Marie Gluesenkamp Perez

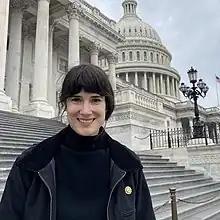
Gluesenkamp Perez outside the United States Capitol before her congressional inauguration

In 2022, Gluesenkamp Perez ran for the U.S. House of Representatives to represent Washington's 3rd congressional district. She advanced from Washington's nonpartisan blanket primary in which candidates from all parties are listed on the same primary ballot, and the top two finishers, regardless of party, move on to the general election. Gluesenkamp Perez finished first in the primary with 31% of the vote, while Republican Joe Kent came in second, narrowly defeating the incumbent, Republican Jaime Herrera Beutler, by 0.5%. Another Republican, Heidi St. John, finished fourth with 16.0%, and the second Democratic candidate, Davy Ray, garnered 2.2%. Before the primary, Brent Hennrich, a Democrat who had led in two early polls, withdrew from the race and endorsed Gluesenkamp Perez.